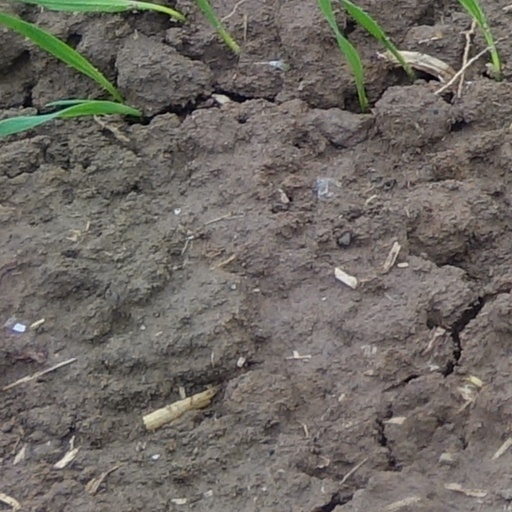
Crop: wheat